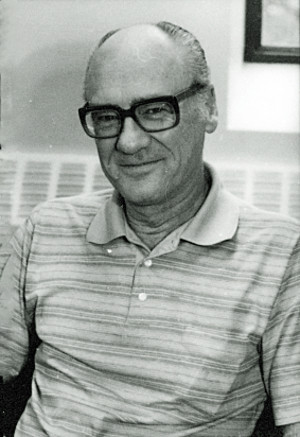
Turrell Verl Wylie a été plusieurs années professeur de tibétain à l'université de Washington et président du département des langues et de la littérature asiatique. Le professeur Wylie a fondé le programme d'études tibétaines à l'université de Washington, le premier programme de ce type aux États-Unis.